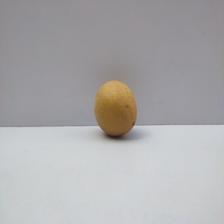
Size: Medium